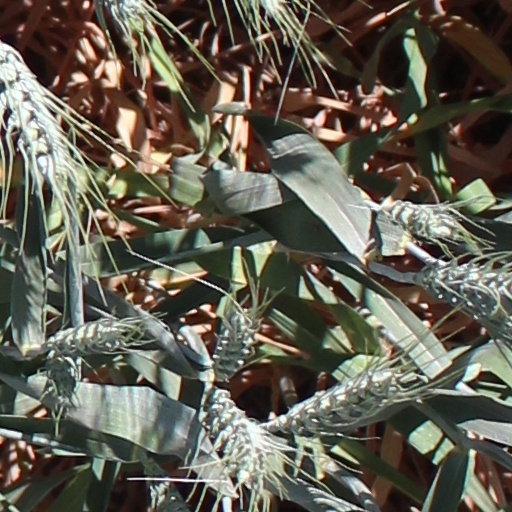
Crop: wheat